Timeline of violent incidents at the United States Capitol

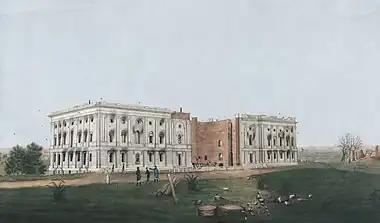
The Capitol building after the fire

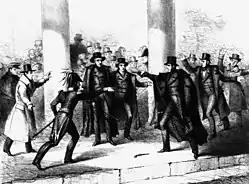
Attempted assassination of Andrew Jackson

During the War of 1812, British forces briefly took control of Washington on August 24, 1814. They set fires throughout the Capitol, and also burned the White House, the headquarters of both the War Department and the Treasury Department. Within the Capitol, British troops built bonfires in the chamber of the U.S. House of Representatives and the clerk's offices. They also set fires in the U.S. Supreme Court chamber and the Library of Congress, both of which were located in the Capitol at that time. The building had wooden floors and interior walls that helped spread the flames. Less than 24 hours later, a severe rainstorm put out the fires. Although the Capitol was gutted, the exterior stone walls survived, and the building was reconstructed and improved. It took five years until Congress reconvened at the Capitol. The attack was, at least in part, retaliation for American attacks in Canada, such as the Battle of York, which began on April 27, 1813, and that included the burning of the British colonial government buildings. Other US attacks included the Raid on Port Dover from May 14 to May 16, 1814; which included the burning of houses, flour mills, sawmills, distilleries, and barns. Reconstruction of the Capitol was planned and supervised by Benjamin Henry Latrobe, who was the second Architect of the Capitol.